List of birds of South Carolina

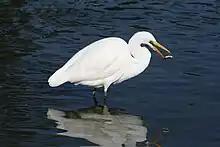
Great egret

The family Ardeidae contains the herons, egrets, and bitterns. Herons and egrets are medium- to large wading birds with long necks and legs. Bitterns tend to be shorter-necked and more secretive. Members of Ardeidae fly with their necks retracted, unlike other long-necked birds such as storks, ibises, and spoonbills. Twelve species have been recorded in South Carolina.